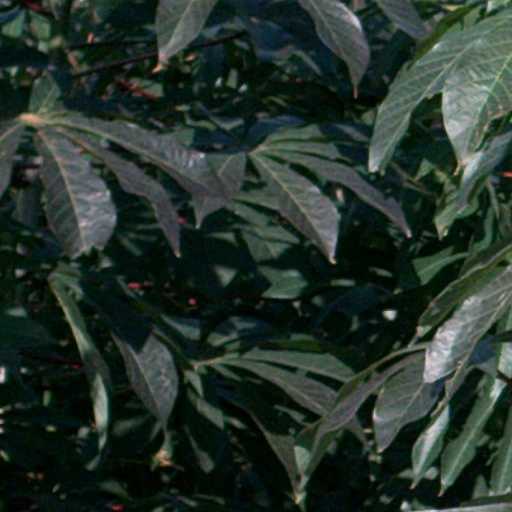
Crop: cassava